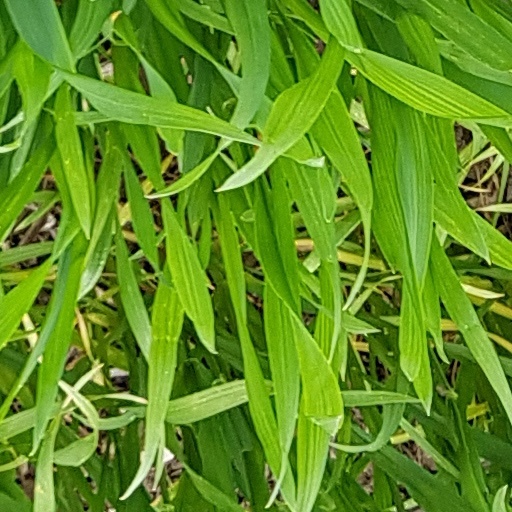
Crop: wheat